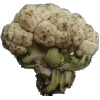
Label: Cauliflower 1